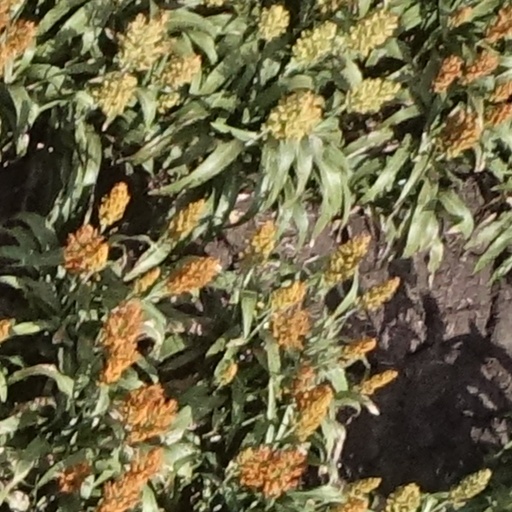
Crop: sorghum